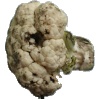
Label: cauliflower